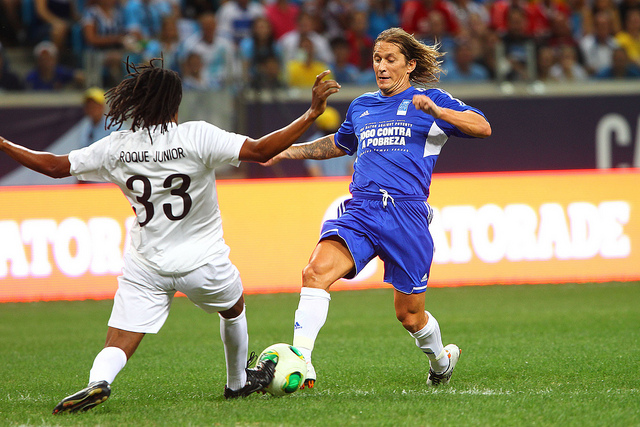
hai cầu thủ bóng đá đang tranh chấp bóng ở trên sân